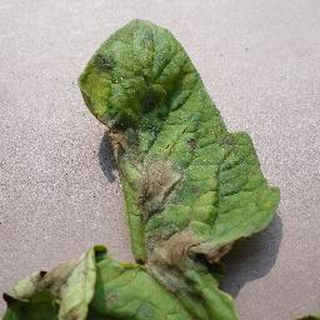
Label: tomato_late_blight